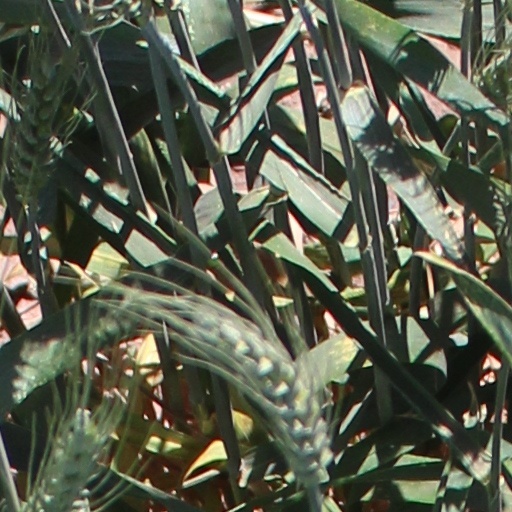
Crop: wheat